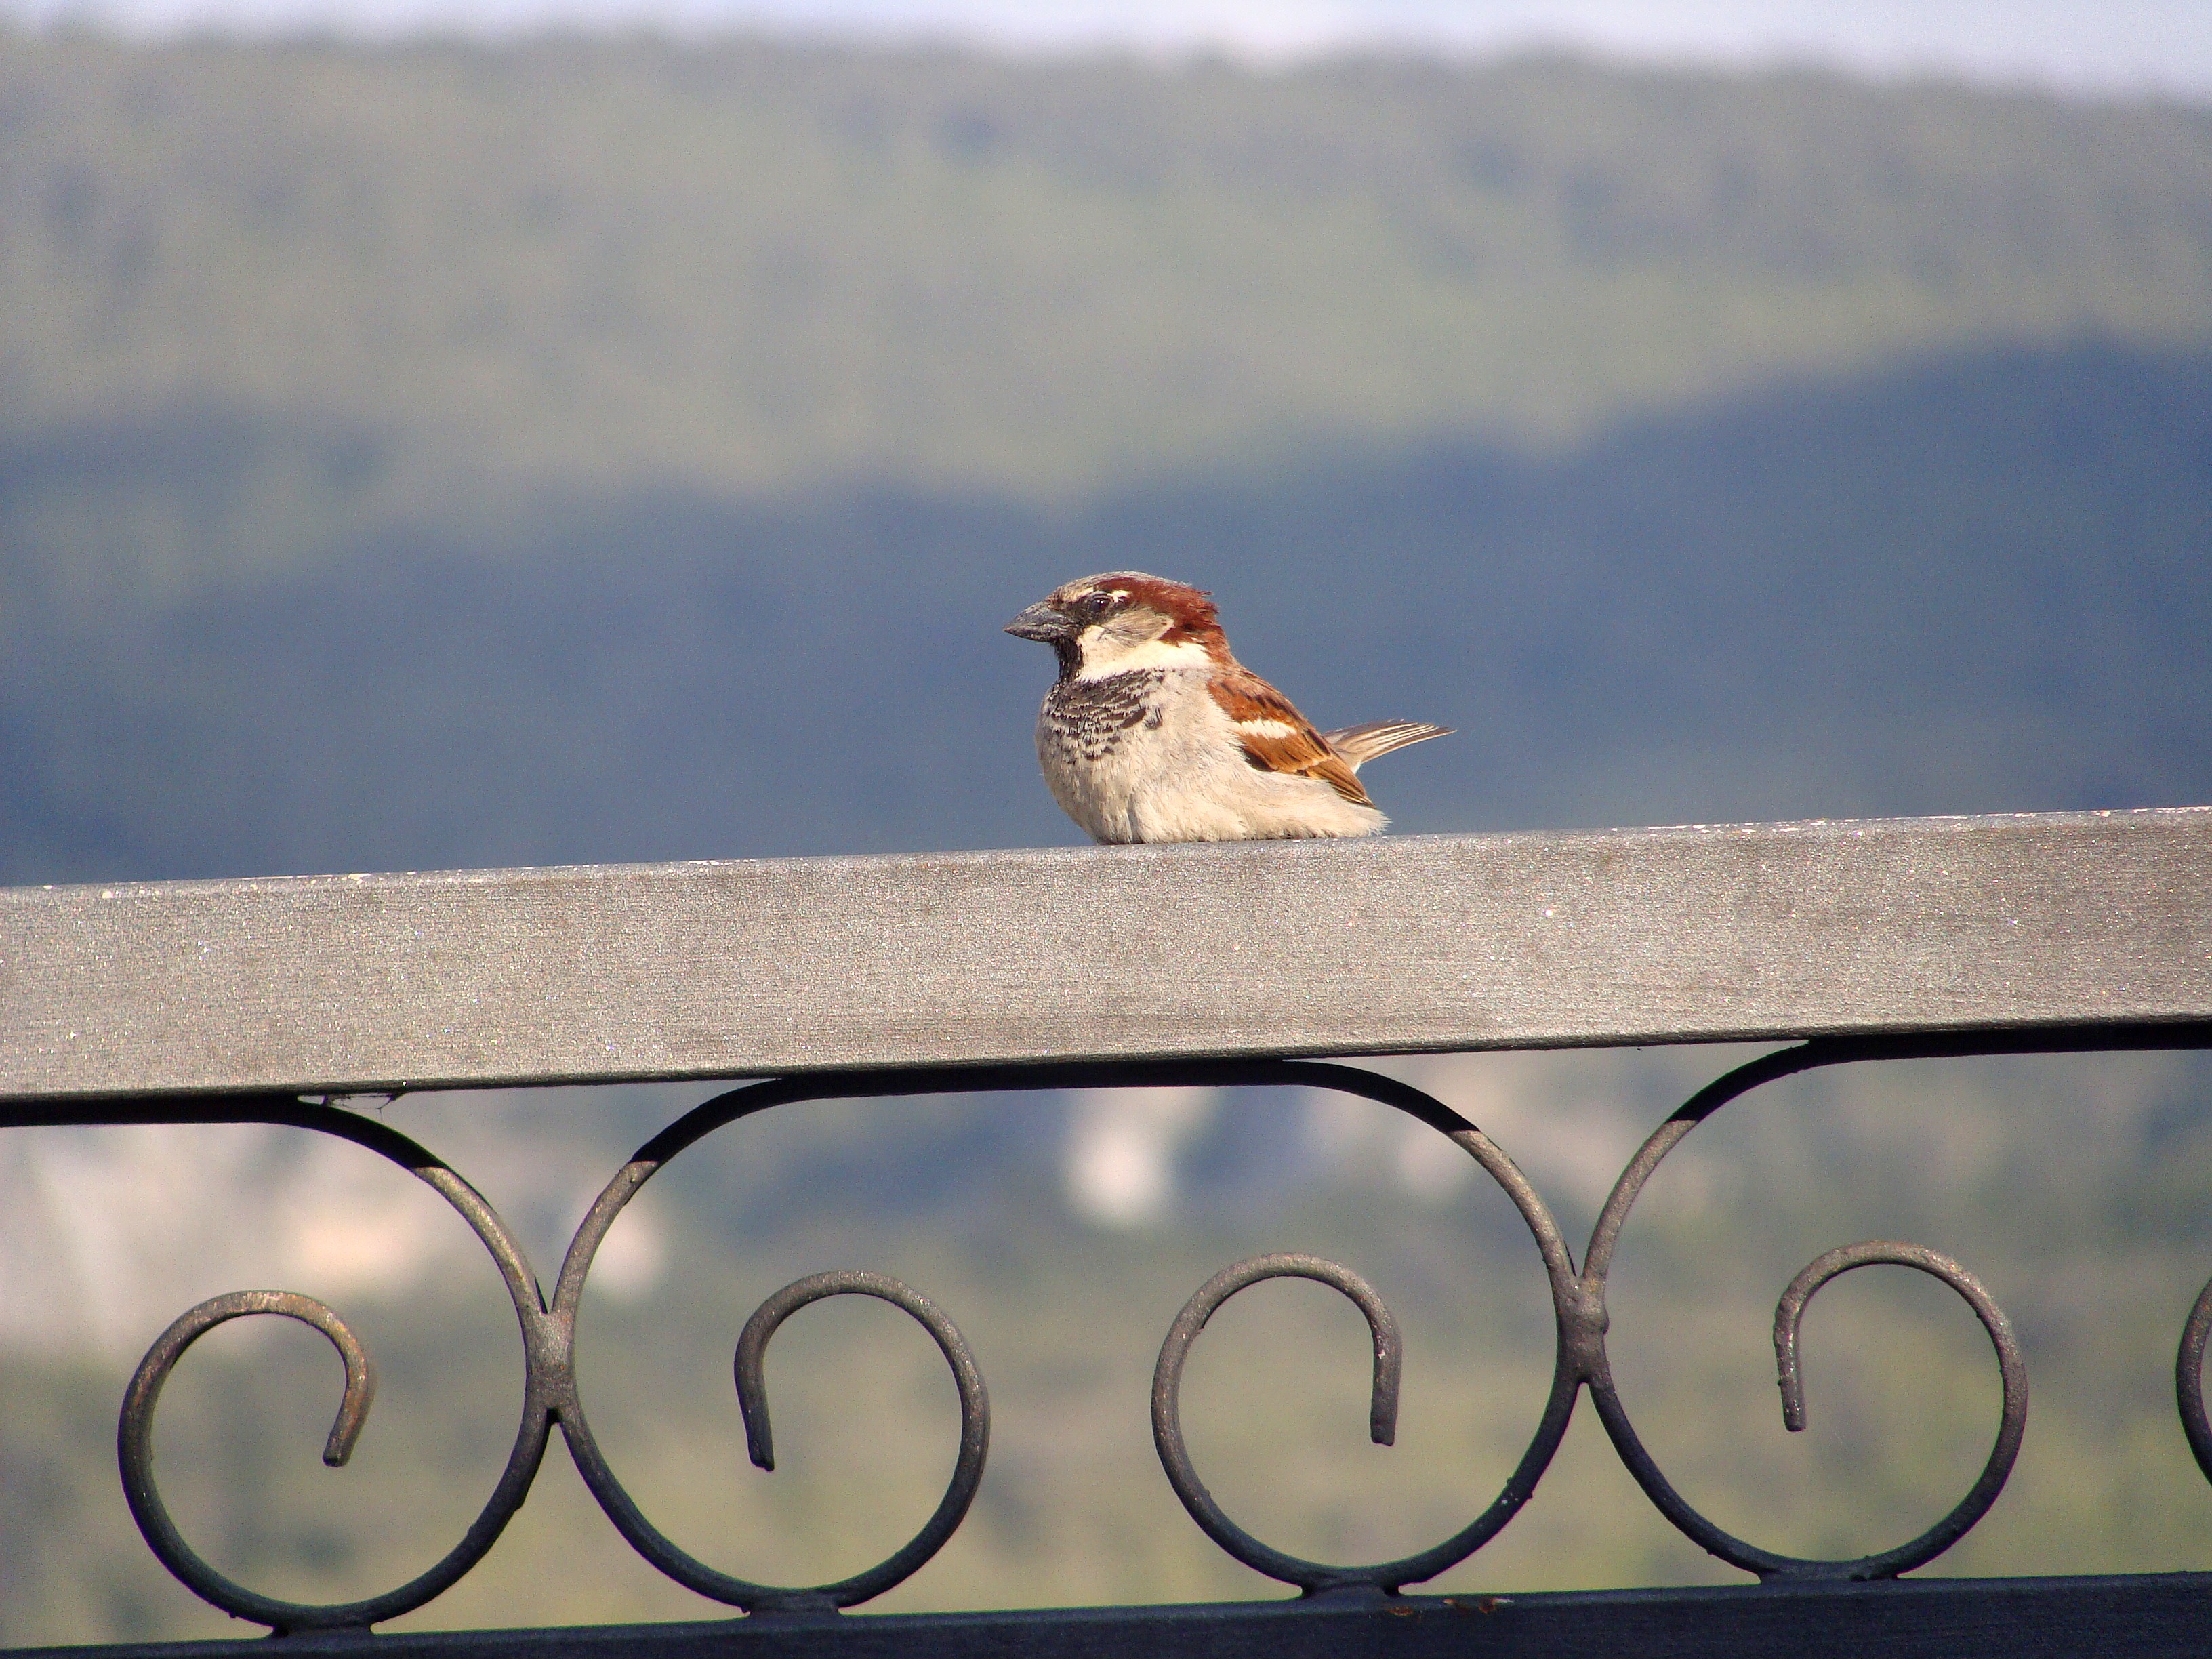
bird, wing, blue, vertebrate, sparrow, perching bird